Kenny Wallace

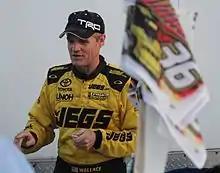
Wallace signing autographs in 2014

Kenneth Lee Wallace (born August 23, 1963) is an American race car driver and former reporter for "Fox NASCAR". He retired from NASCAR in 2015 after driving in the national series since 1988. In a career spanning 25 years in NASCAR, Wallace had nine wins, all occurring in the NASCAR Xfinity Series. Now retired from NASCAR competition, he continues to race on local dirt tracks across the country as a hobby.